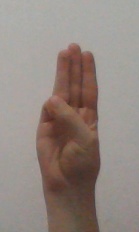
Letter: thaa